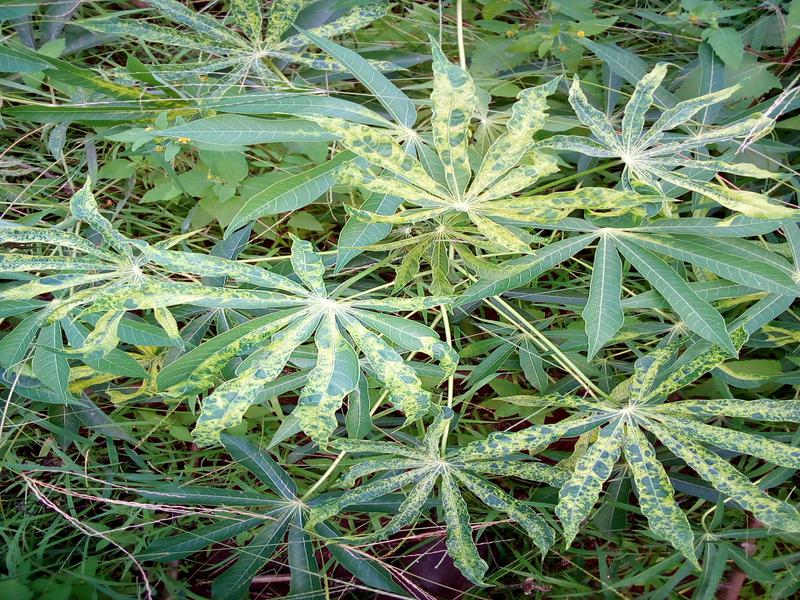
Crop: cassava
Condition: mosaic_disease